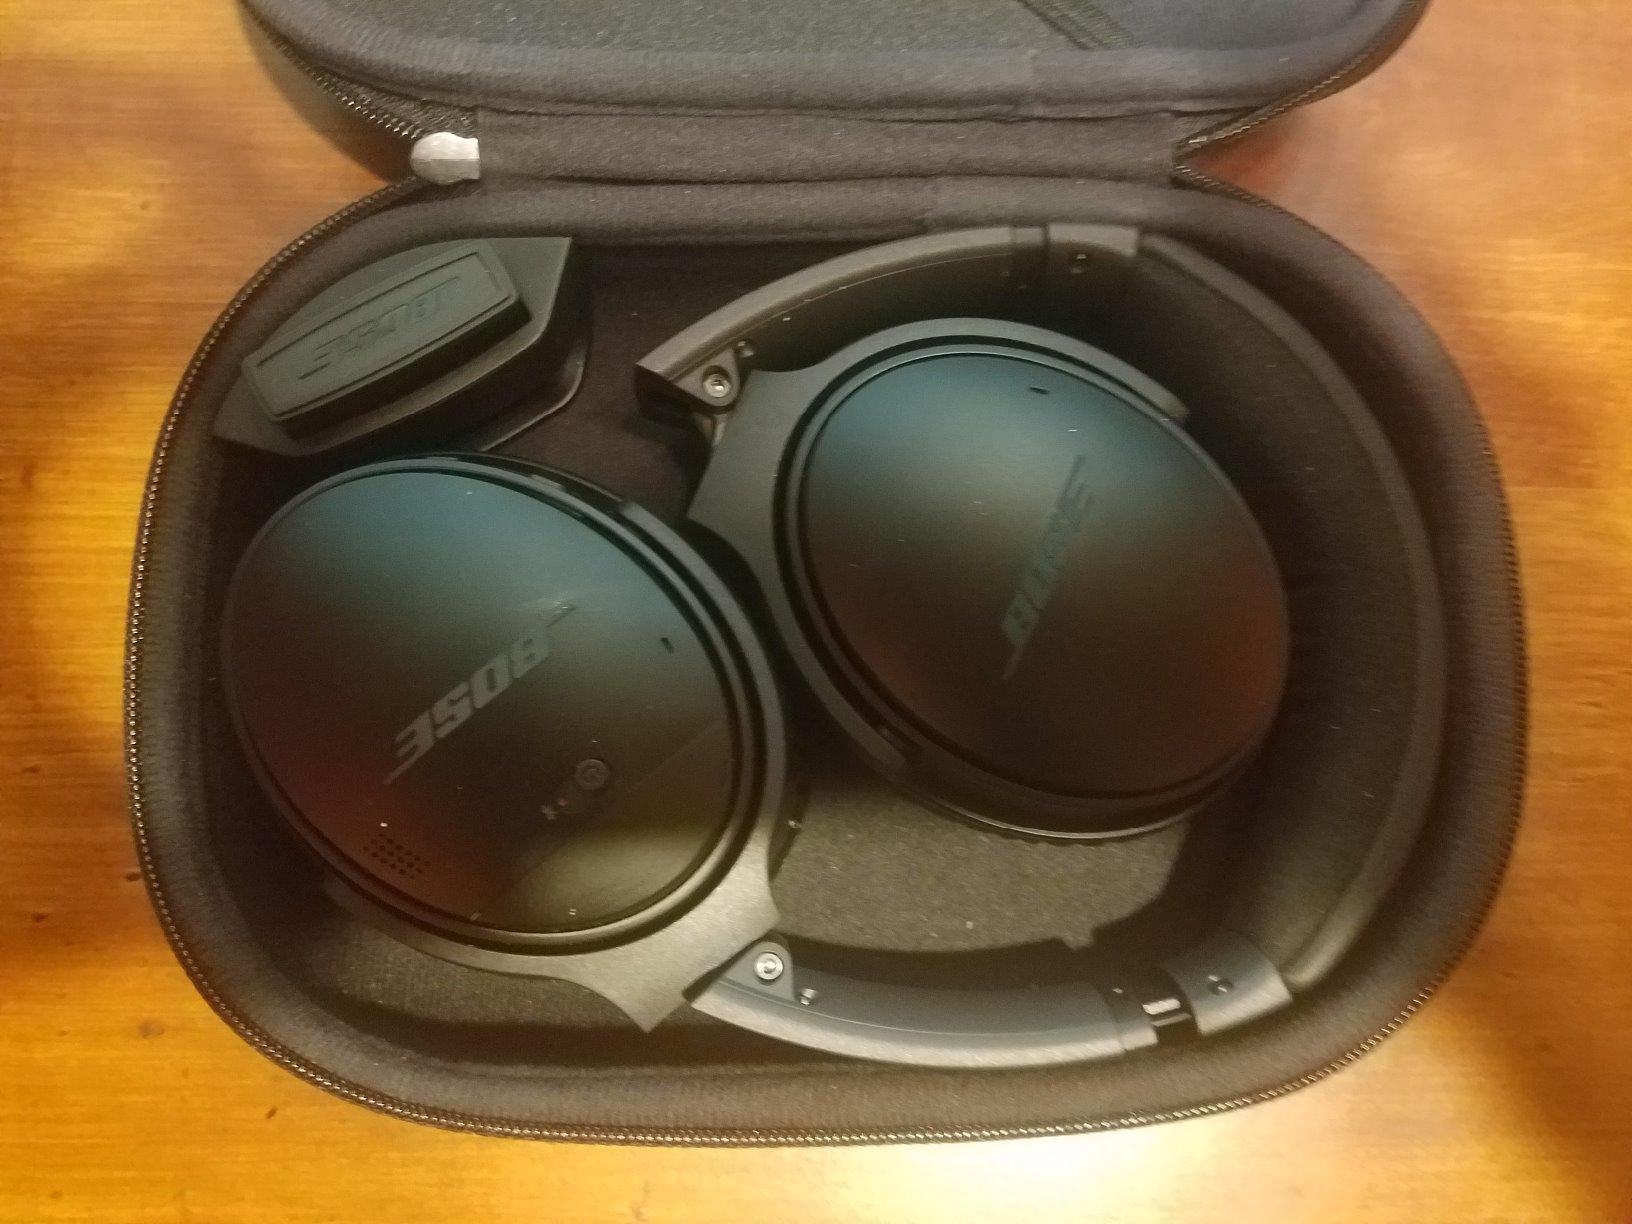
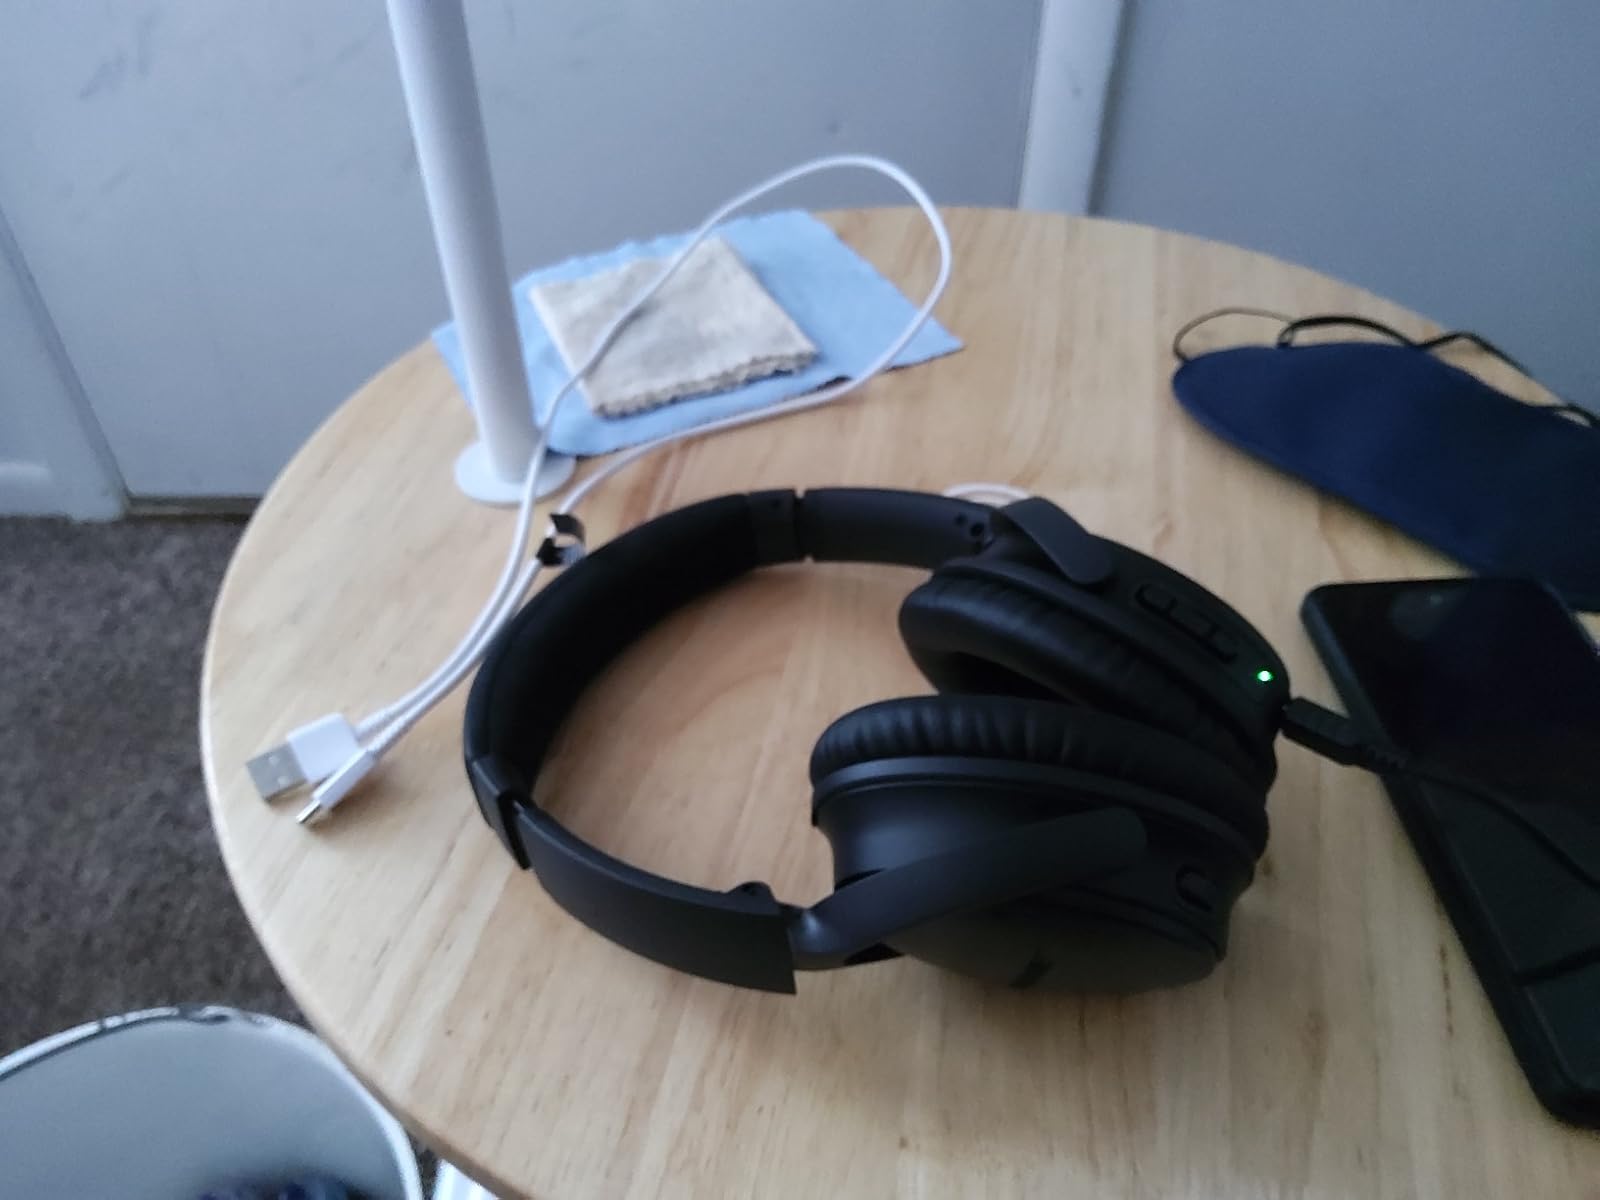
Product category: headphones
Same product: yes